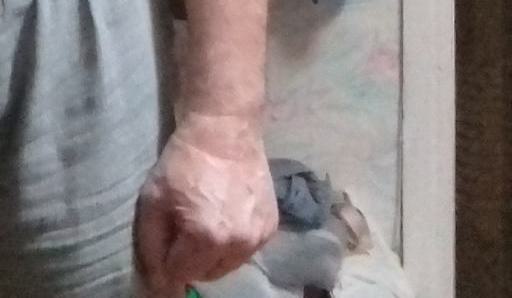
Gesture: no_gesture